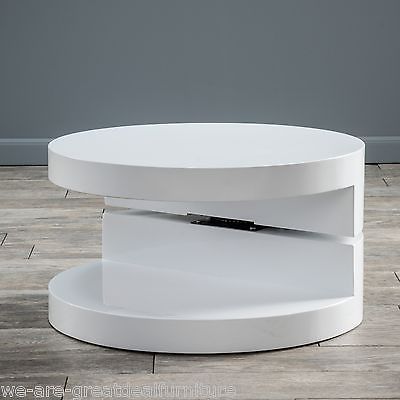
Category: table